Edward Connellan

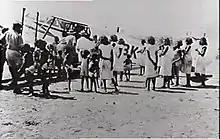
A Connellan Airways plane visiting the Roper River Mission.

In the midst of World War II Connellan consolidated his air services, which had grown viable and included more routes, and registered Connellan Airways on 23 July 1943. In June 1944 Connellan became a founding member of the Northern Territory Development League. In the post war years Connellan Airways grew, acquiring new routes and equipment. In February 1951 it became a limited company, with many of the shares held by station people and staff. In 1963 Connellan Airways became a regular public transport (RPT) operator. In 1970 the name was changed to Connair. Connair faced financial difficulty in the 1970s and was sold to East-West Airlines on 14 March 1980. It went into liquidation shortly after.